Reuben Wells (locomotive)

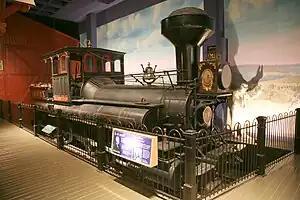

The Reuben Wells is a steam locomotive in the permanent collection of The Children's Museum of Indianapolis located in Indianapolis, Indiana, United States. Beginning in 1868, it operated for 30 years in Madison, Indiana, pushing train cars up the steepest "standard-gauge main-track grade" in the United States.